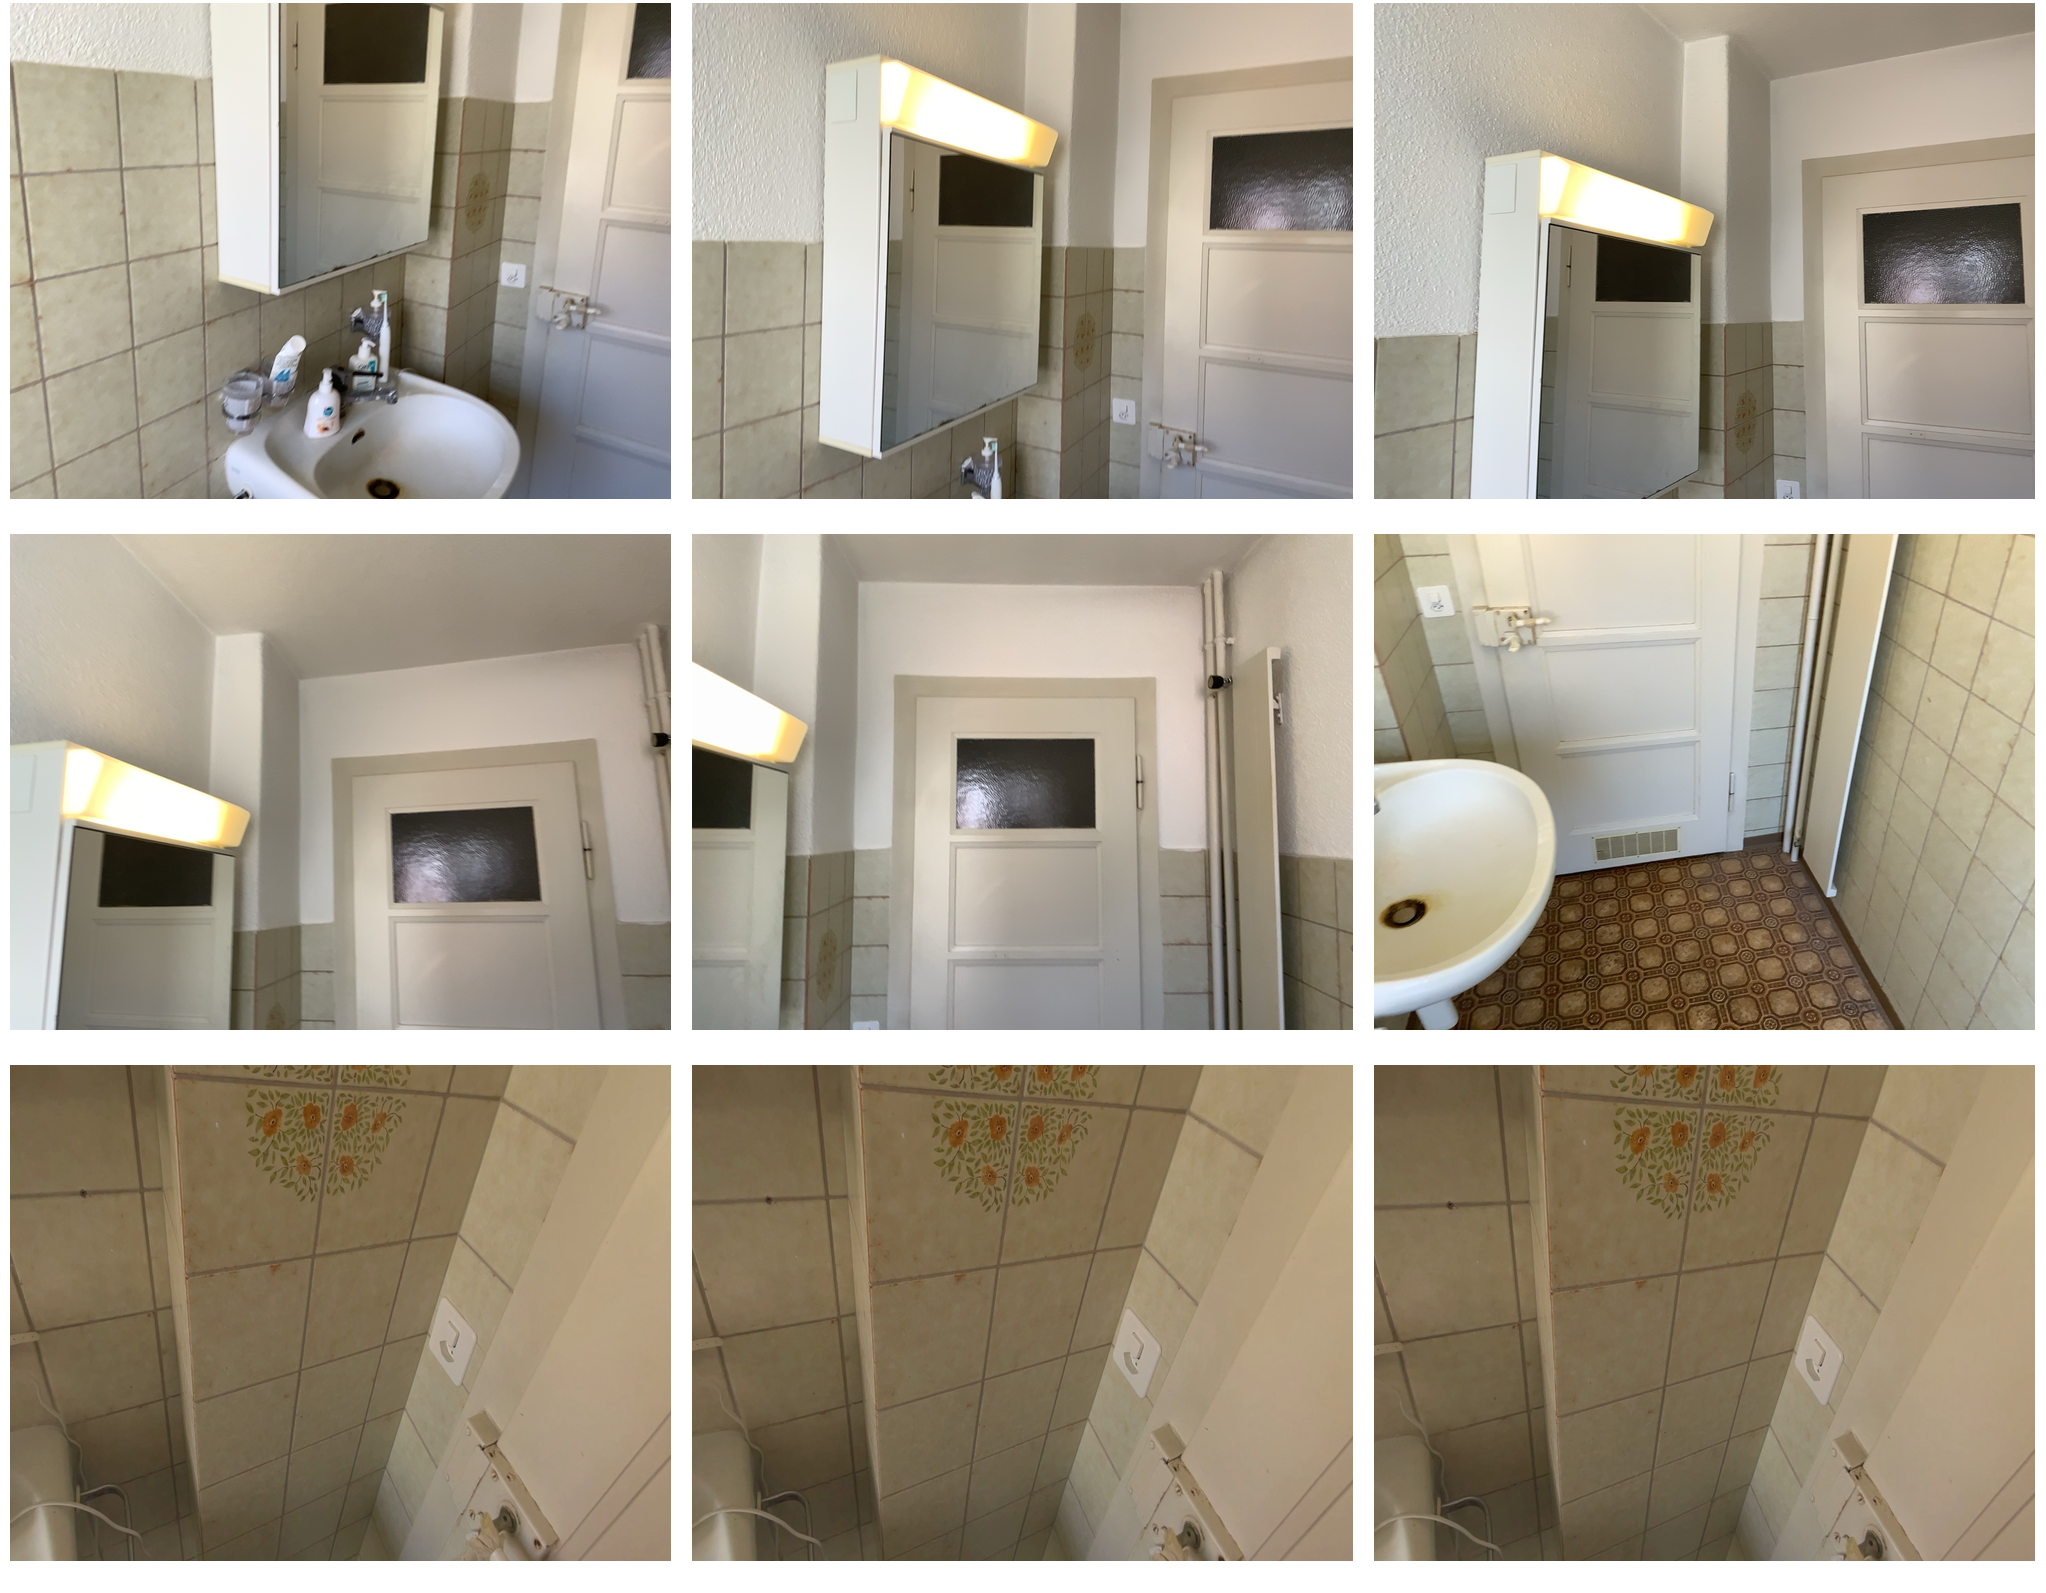Task instruction: Turn on the light fixture.
Answer: {"task_instruction": "Turn on the light fixture.", "nodes": ["switch panel", "light fixture"], "edges": [{"functional_relationship": "control", "object1": "switch panel", "object2": "light fixture", "spatial_relations": ["lower_than", "right_of", "in_front_of"], "is_touching": false}], "action_type": "press", "function_type": "device_control"}